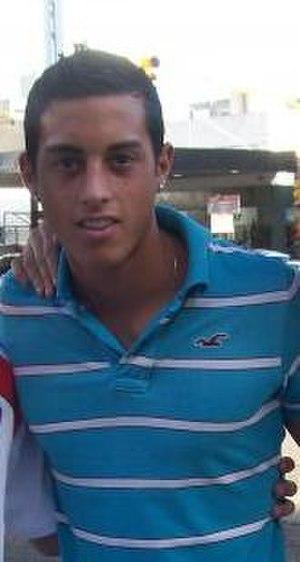
Rogelio Gabriel Funes Mori, né le 5 mars 1991 à Mendoza, est footballeur international argentin qui évolue au poste d'avant-centre au CF Monterrey.